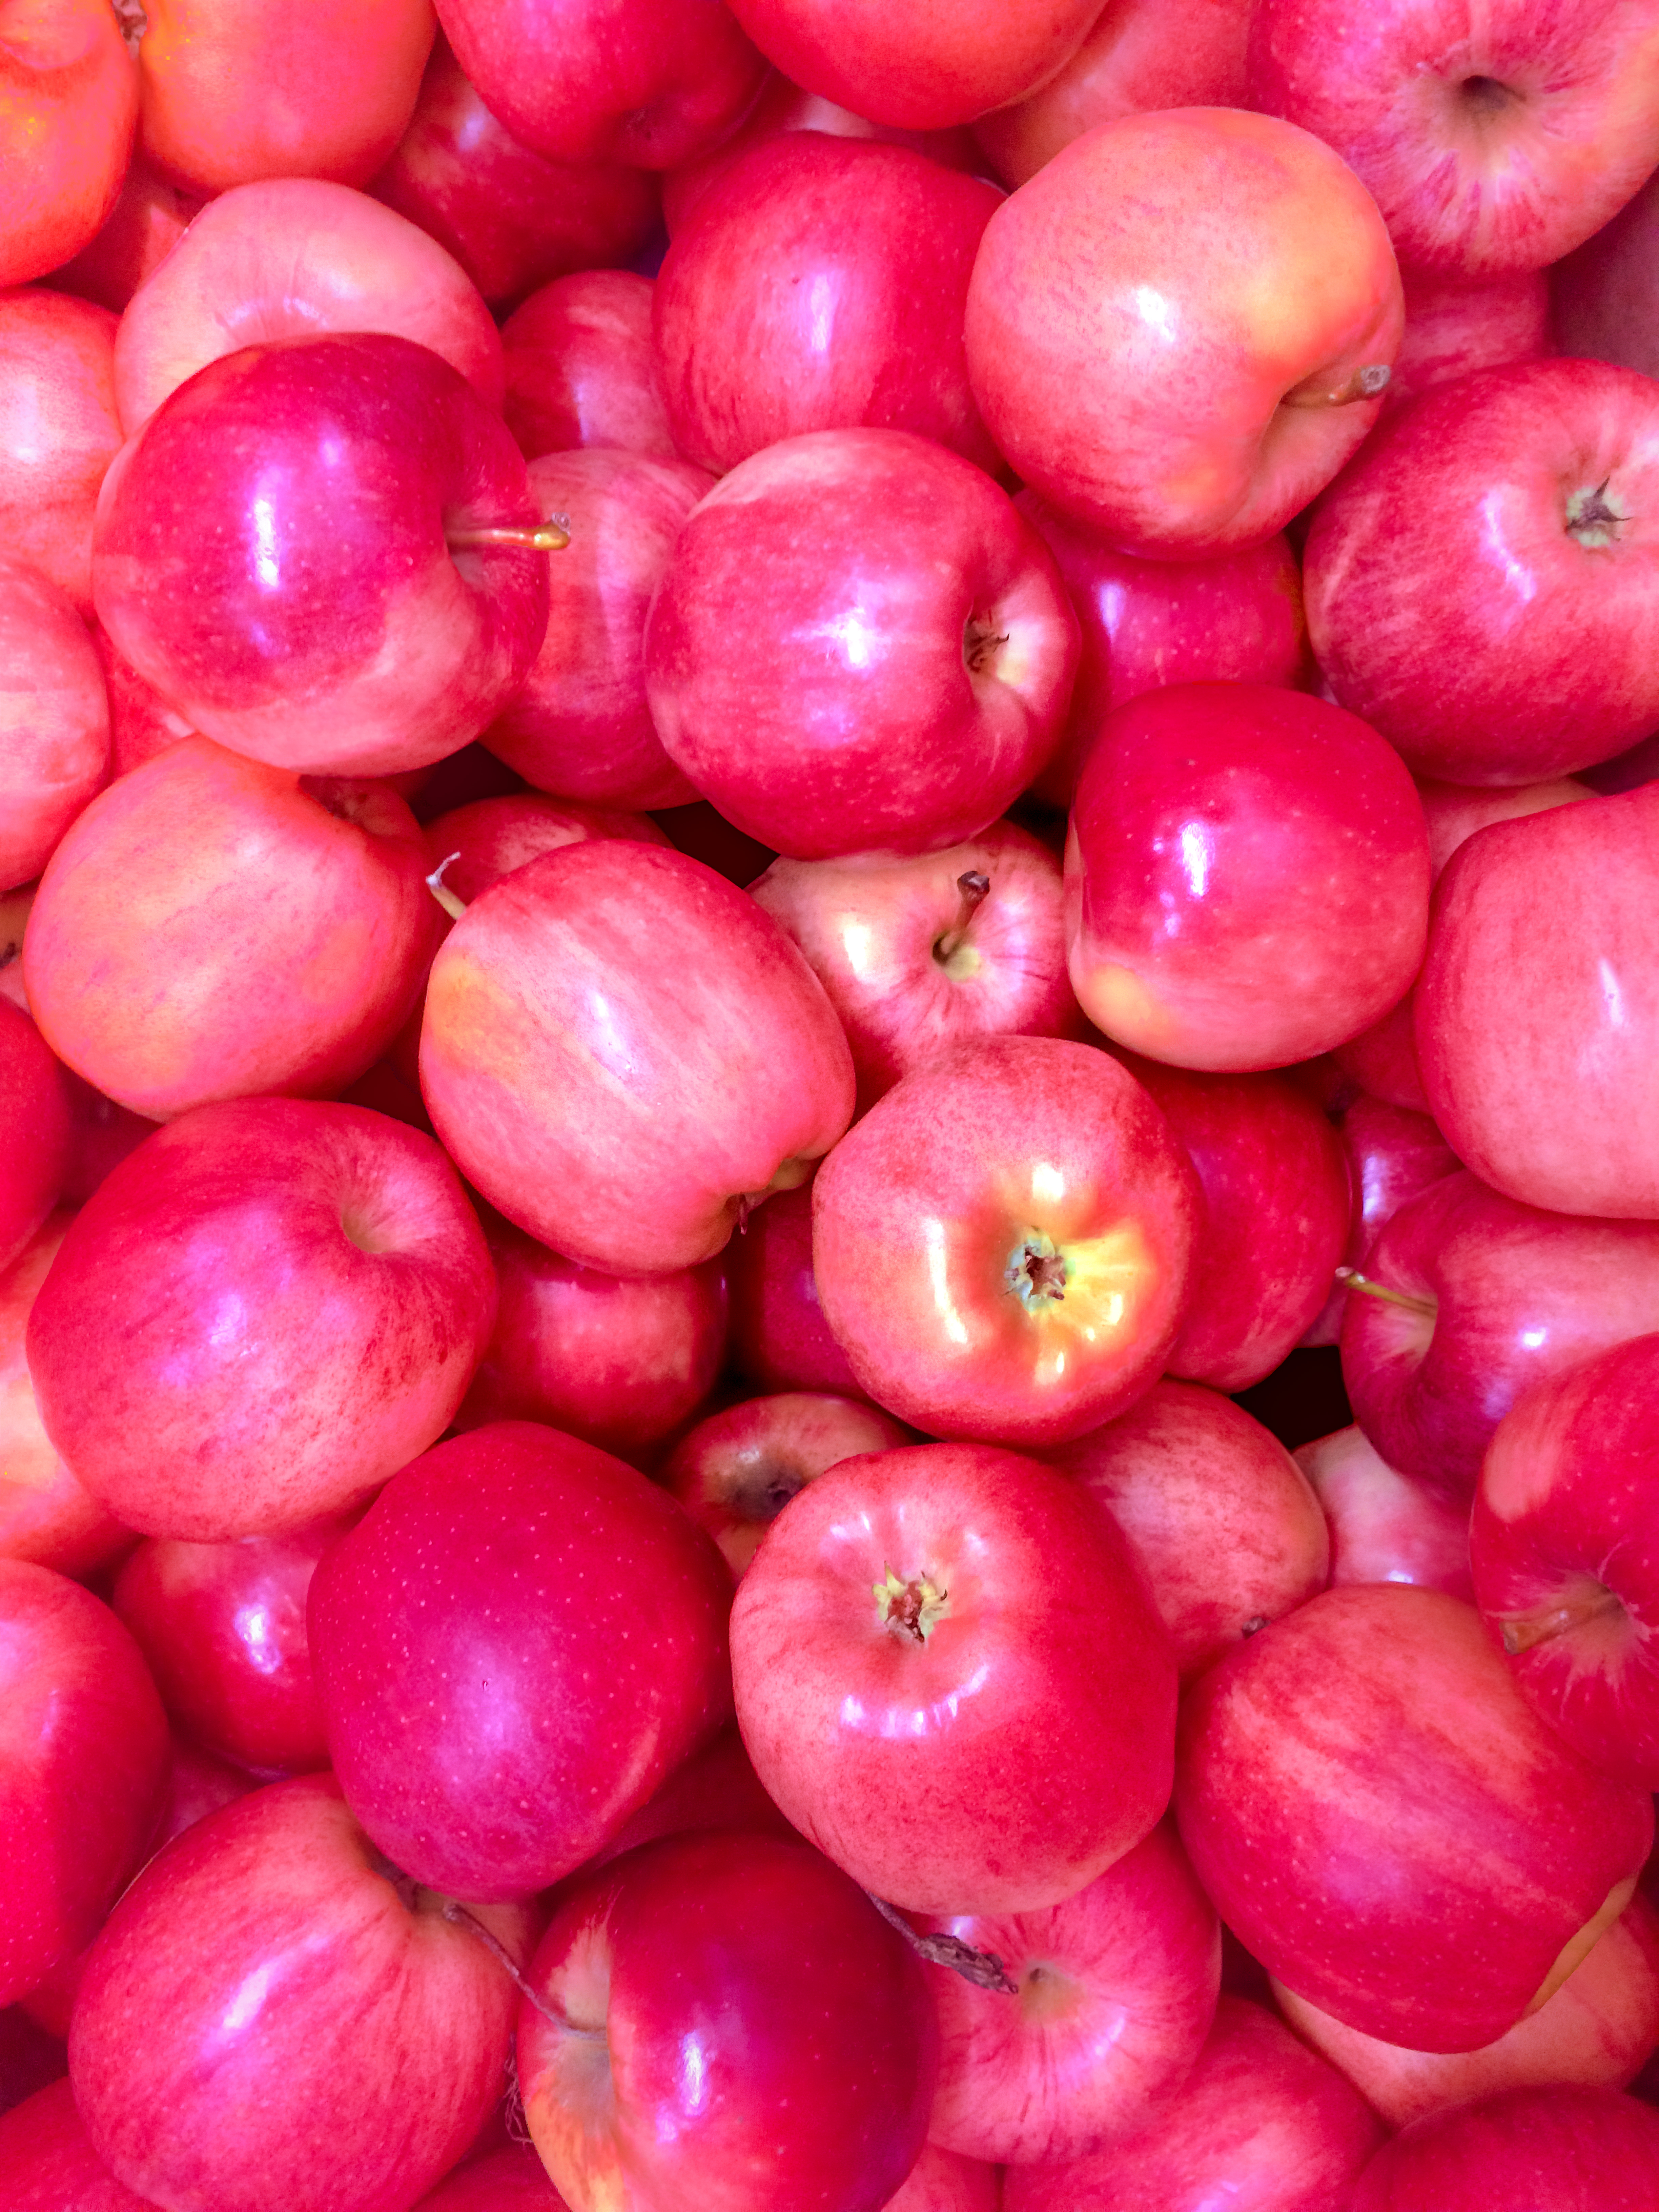
color, delicious, diet, fresh fruit, freshness, fruit, healthy, highlight, juicy, nature, nutrition, produce, red, red apple, red apples, ripe, still life, sweet, yellow, natural foods, local food, food, plant, superfood, seedless fruit, flowering plant, vegetable, vegetarian food, vegan nutrition, apple, red onion, whole food